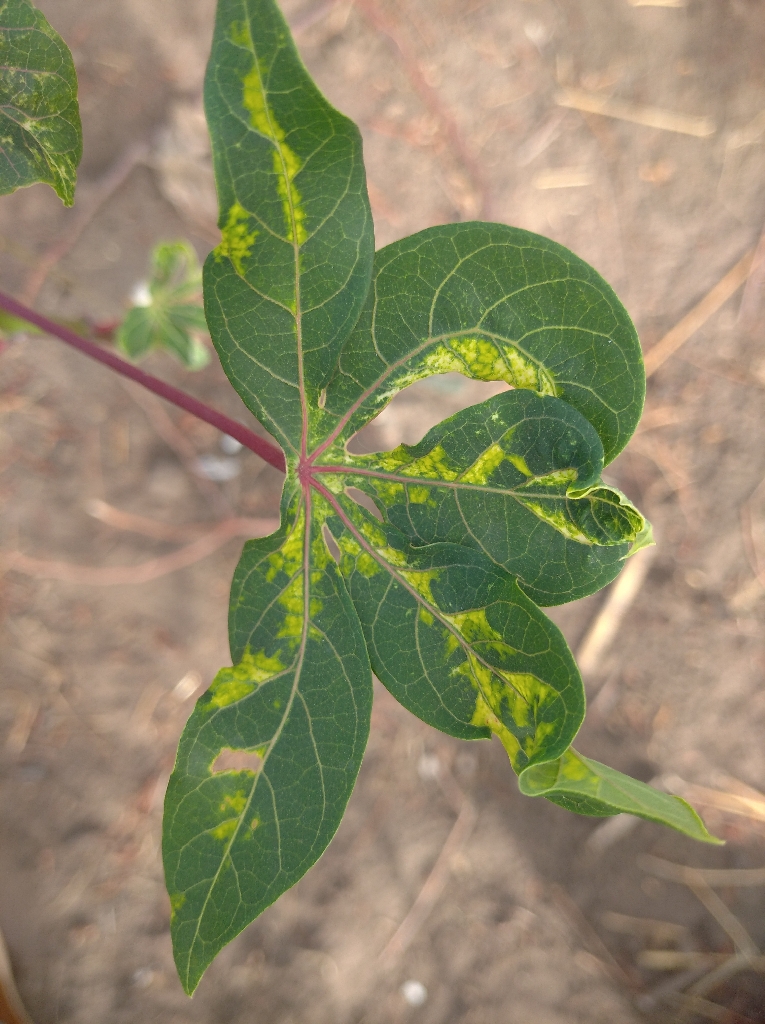
Label: cassava mosaic disease (cmd)